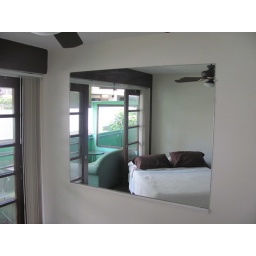
bed in mirror